Black Joy (film)

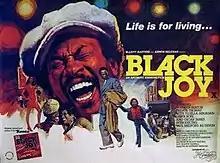

Black Joy is a 1977 British film directed by Anthony Simmons. The story of an immigrant country boy in Brixton, London. It was entered into the 1977 Cannes Film Festival.